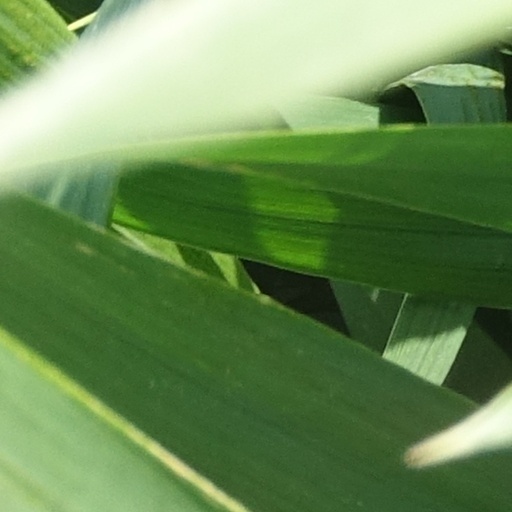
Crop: wheat